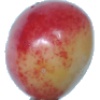
Label: cherry_rainier